California water wars

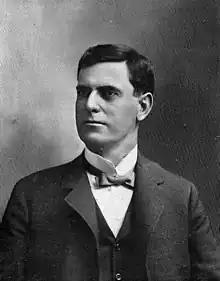
Frederick Eaton

Frederick Eaton and William Mulholland were two of the more visible principals in the California water wars. They were friends, having worked together in the private Los Angeles Water Company in the 1880s. In 1886, Eaton became City Engineer and Mulholland became superintendent of the Water Company. In 1898, Eaton was elected mayor of Los Angeles and was instrumental in converting the Water Company to city control in 1902. When the company became the Los Angeles Water Department, Mulholland continued to be superintendent, due to his extensive knowledge of the water system.